Elysian Fields (Hoboken, New Jersey)

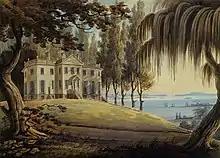
Watercolor painting of the Stevens Villa, 1808

Originally called "Hobuck Island," the area had in the 18th century been an estate owned by the politically prominent Bayard family. Because William Bayard was a British loyalist during the Revolutionary War, after America achieved independence the land was confiscated and sold at public auction. Col. Stevens acquired the estate in 1783. In 1788, Stevens bought another 125 acres in the rural area known as Weehawken. With these real estate purchases, Stevens owned more than a mile of Hudson River frontage. In the early 19th century, the Stevens property in Weehawken acquired notoriety as "The Dueling Ground," where New Yorkers went to settle disputes with pistols, because dueling was outlawed in their state. It was on these grounds that Aaron Burr fatally shot Alexander Hamilton in 1804.